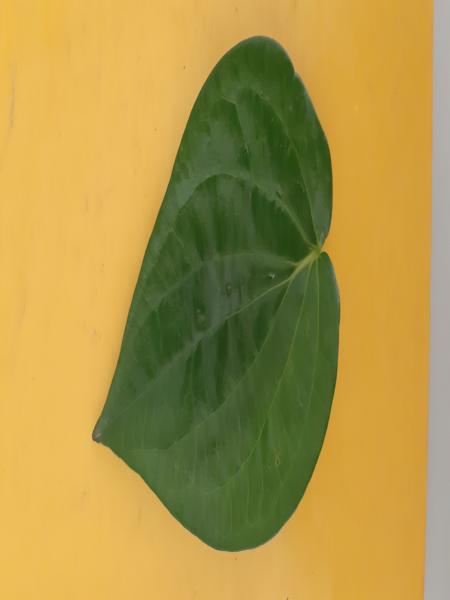
Plant: Betel